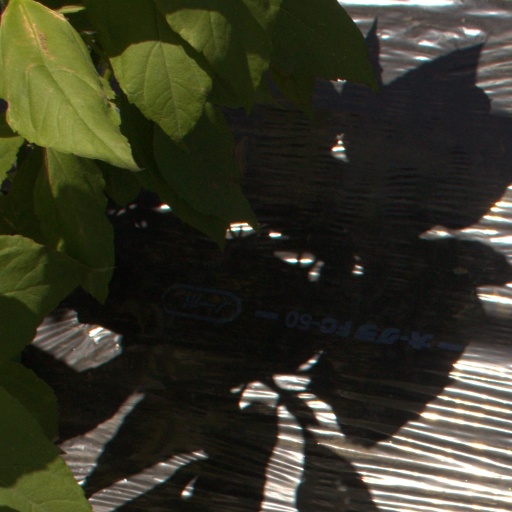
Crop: Jerusalem artichoke